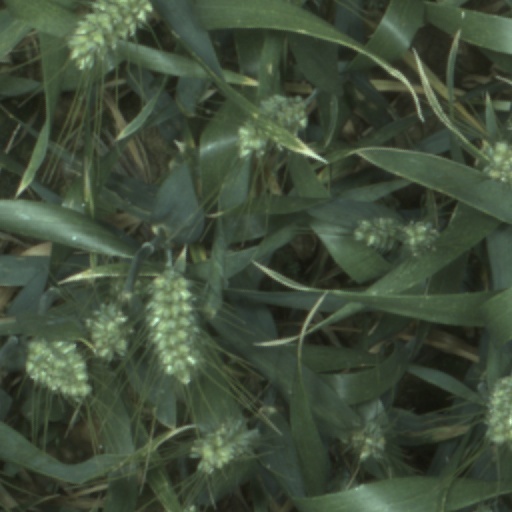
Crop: wheat